Shreya Ghoshal

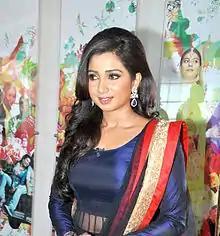
Ghoshal on the sets of Indian Idol Junior, 2013

During 2017 – 2018, Ghoshal went on a world tour with Symphony Orchestra of India. She performed in several countries including UK, Netherlands, USA, Canada, UAE, etc. During this tour Ghoshal also became just the second Indian artist after Lata Mangeshkar to perform at the Fox Theatre in Detroit. On 30 April 2020, Ghoshal participated in YouTube India's digital event called "One Nation," which raised funds for PM CARES Fund, a public charitable trust to provide relief during the COVID-19 pandemic. Participating in the virtual fund-raising concert "I for India: The Concert for Our Times," on 3 May 2020, she also helped collect over for India's COVID-19 Relief Fund. On 31 May 2022, Ghoshal performed at an event celebrating "Indore Gaurav Diwas" where she was felicitated by the Chief Minister of Madhya Pradesh, Shivraj Singh Chauhan. In 2022, Ghoshal embarked on another world tour to celebrate her completing milestone twenty years in the music industry. During this tour she performed in various countries including Australia, New Zealand, Ireland, Netherlands and USA. Additionally, she also performed at the Jubilee Stage at Expo 2020 in Dubai, UAE to celebrate her completing twenty years in the music industry. On 26 August 2023, Ghoshal performed at Daman's "Monsoon Festival" where she was felicitated by the state administrator, Praful Khoda Patel. Ghoshal next embarked on her "All Hearts Tour" from September 2023 – March 2024. During this tour, she performed in Mauritius, USA, Canada, India, Qatar, UK and Singapore. While reviewing one of her shows, "The Guardian" lauded her billowing silk voice and richly varied setlist, and gave the show a four-star rating out of five. On 25 November 2023, Ghoshal performed at Nagpur's "Khasdar Sanskrutik Mahotsav", where she was felicitated by India's Union Minister, Nitin Gadkari. On 16 December 2023, she performed at Karnataka's national-level cultural festival called "Alva's Virasat". Ghoshal headlined the "Ellora Ajanta International Festival" held in Aurangabad on 4 February 2024, with a musical concert.